Jonathan Agnew

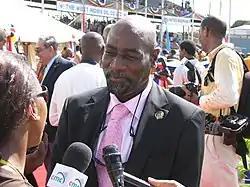
A bald black man in a suit, white shirt and pink tie, smiling and being interviewed by a female in glasses

Agnew's career did not initially live up to his early promise. In his first six seasons as a first-class cricketer, his largest haul of wickets was 31 in 1980. The 1984 season was his breakthrough year: he played 23 first-class matches, taking 84 wickets at an average of 28.72. Playing in the warm-up game against Cambridge University, he achieved figures of 8–47 (taking 8 wickets while conceding 47 runs) from 20.4 overs and was included in the first team for the County Championship matches that followed.